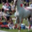
Label: horse